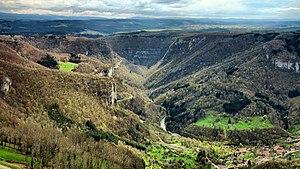
L'entrée des gorges de Nouailles depuis le belvédère
Les gorges de Nouailles sont un canyon profond de 150 à 350 mètres qui entaille le plateau de Levier sur 4 kilomètres entre la source de la Loue à Ouhans et son débouché en amont de Mouthier-Haute-Pierre au niveau du ruisseau de Syratu.